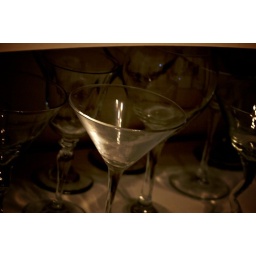
some glasses on a shelf in our kitchen